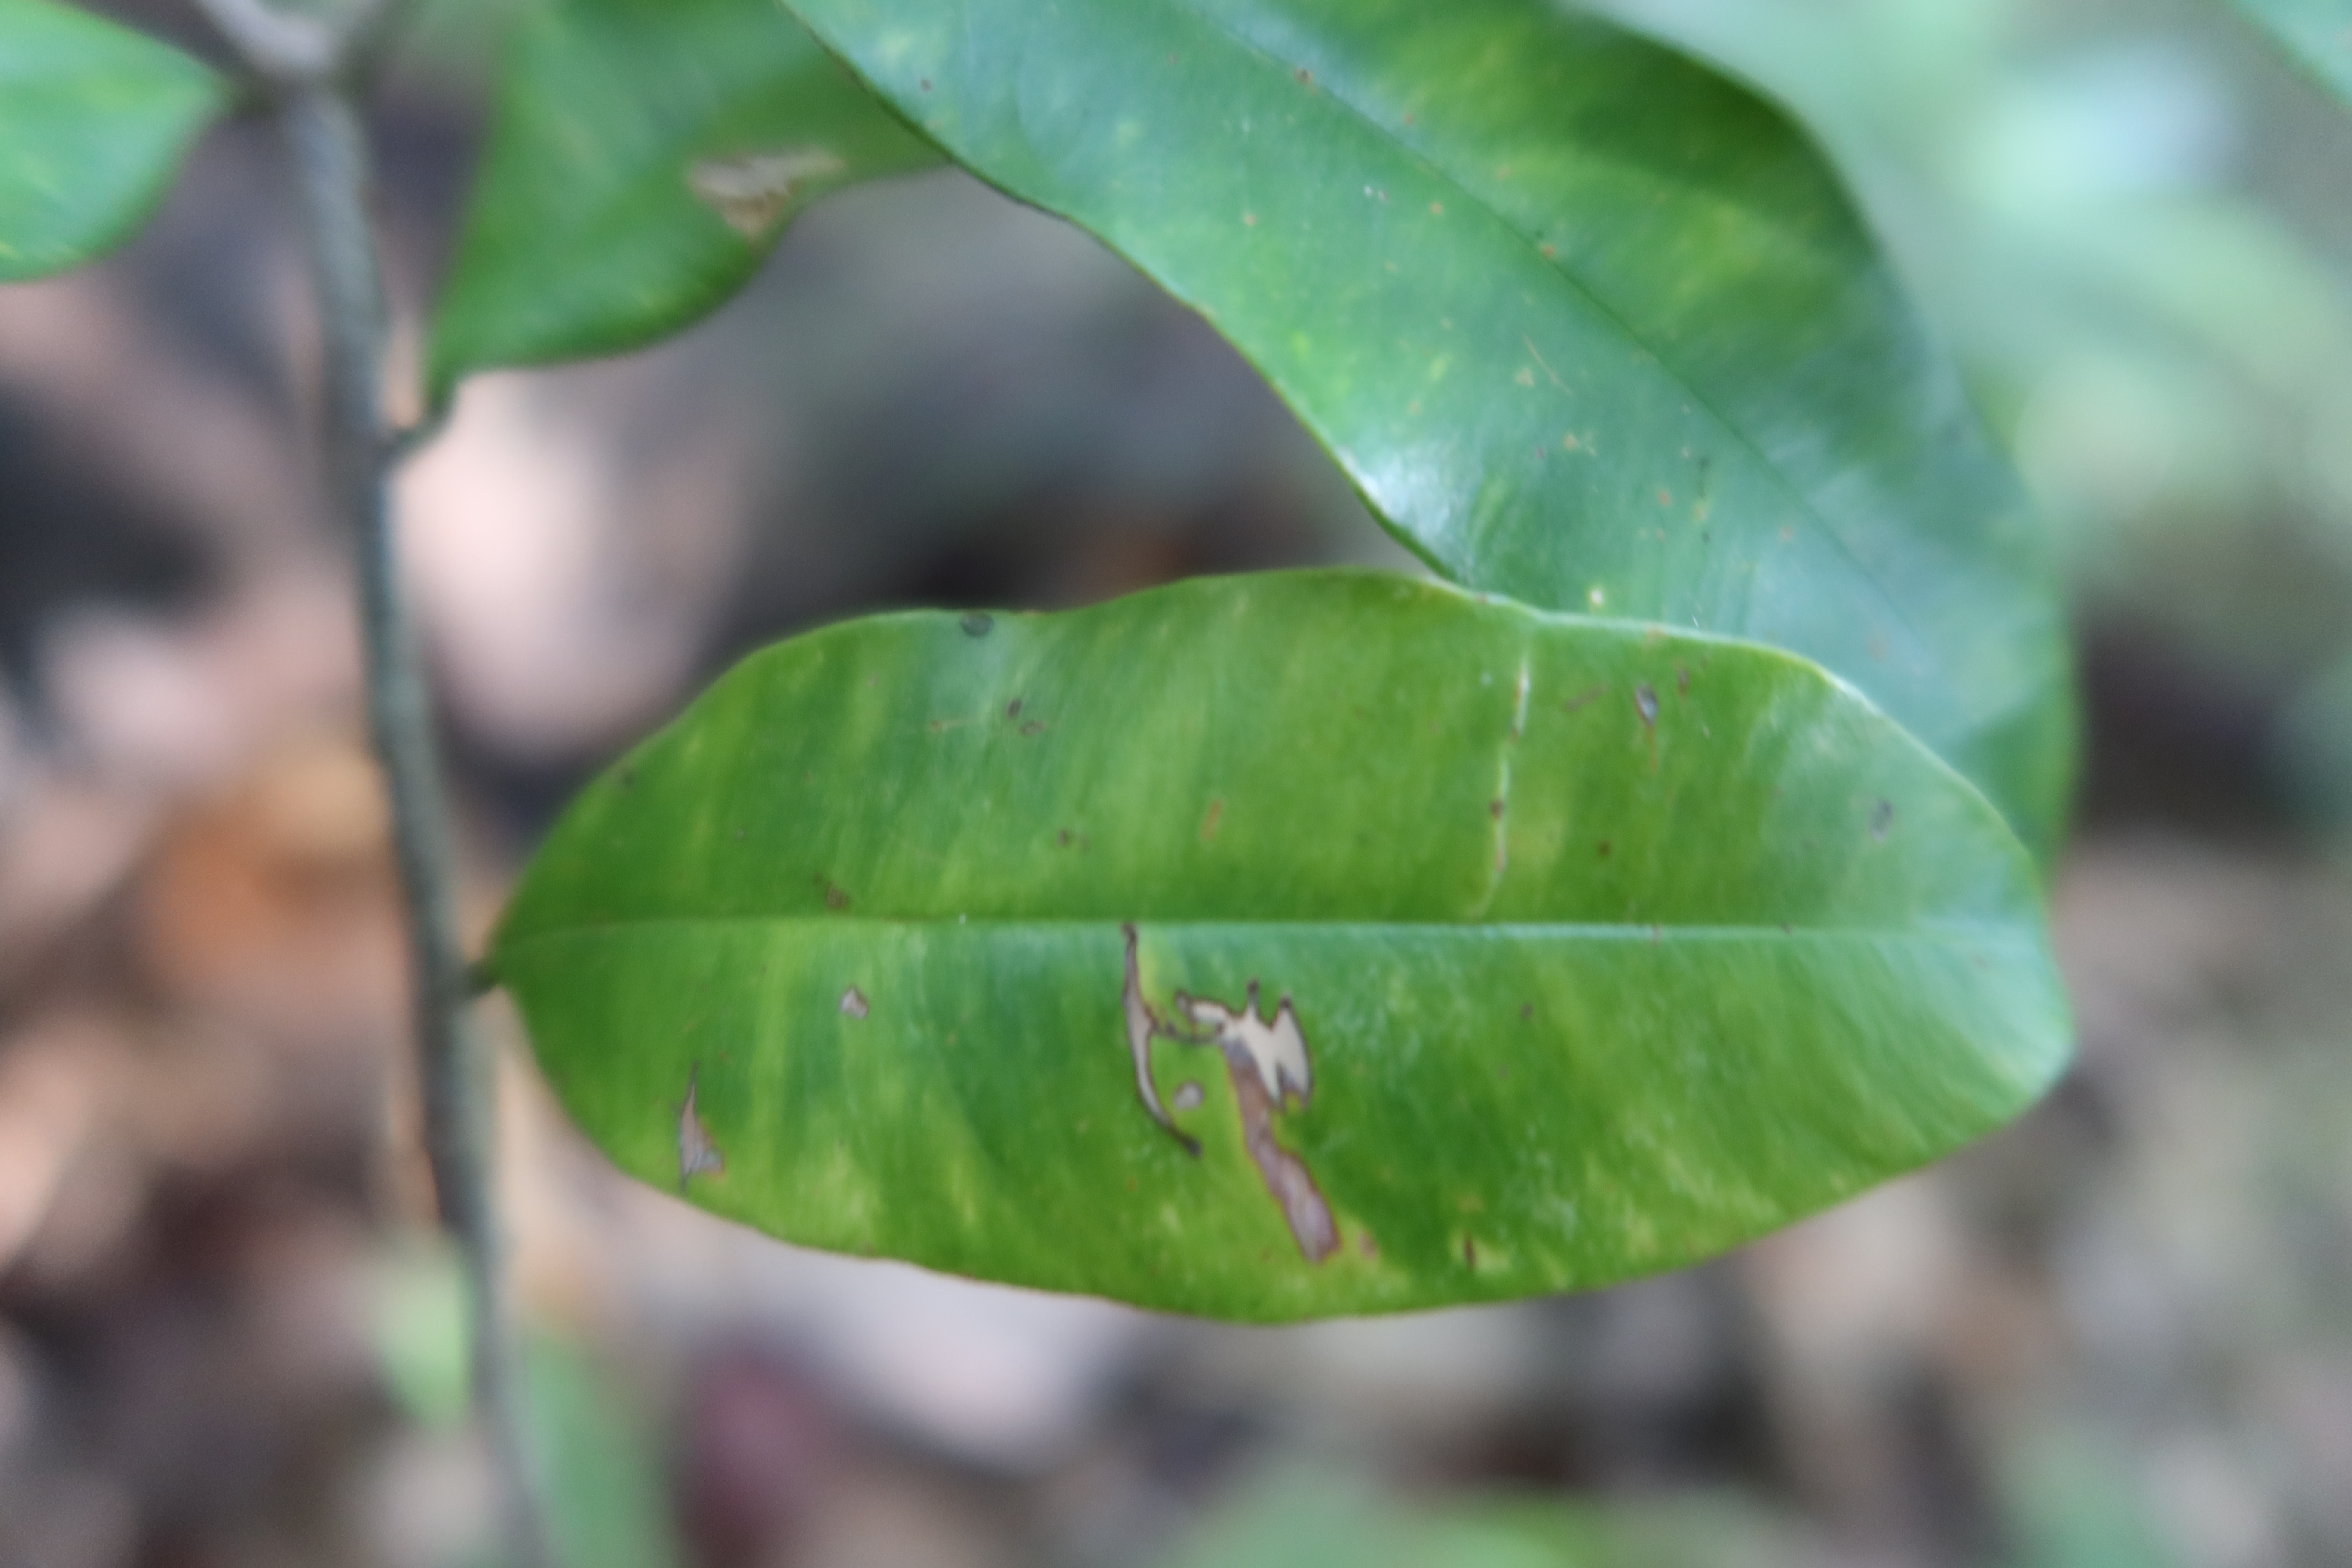
Label: Brown spots